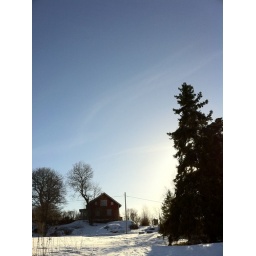
our house under the sky